Desert castles

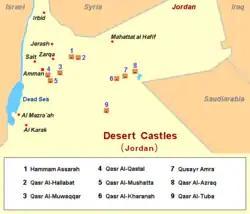
Area map of desert castles in Jordan

The desert castles or qasrs are often called Umayyad desert castles, since the vast majority of these fortified palaces or castles were built by the Umayyad dynasty in their province of Bilad ash-Sham, with a few Abbasid exceptions. The desert castles of Jordan represent a prominent part of this group of buildings, with most Umayyad "desert castles" being scattered over the semi-arid regions of north-eastern Jordan, with several more in Syria, Israel and the West Bank (Palestine), and just one Abbasid exception in Iraq.